1934 Grand Prix season

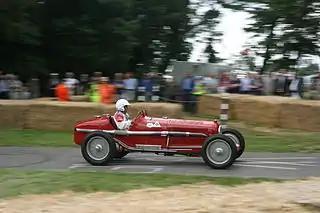
Alfa Romeo Tipo B

Maserati had been the first manufacturer to unveil its model for the new formula. In 1934, the 3.0-litre 8CM "monoposto" was widened to meet the new regulations' minimum-width requirements. It was very fast but had proven very difficult to handle. Later in the season a new model appeared, the , with a new 6-cylinder engine that could develop 260 bhp.